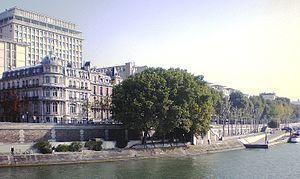
Quai Henri IV - IVe arrondissement, Paris, France. Derrière l'immeuble de rapport à l'angle du quai Henri IV (N° 40) et de la rue Agrippa d'Aubigné apparaît le bâtiment de la Préfecture de Paris (1955-1956) construit par l'architecte français Albert Laprade (1883-1978) dont l'entrée se trouve au 17 Boulevard Morland.